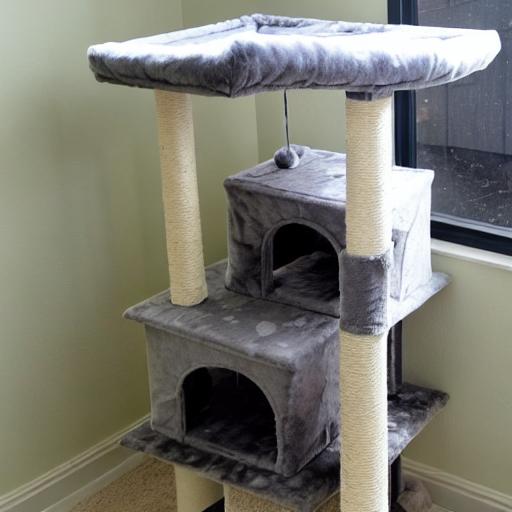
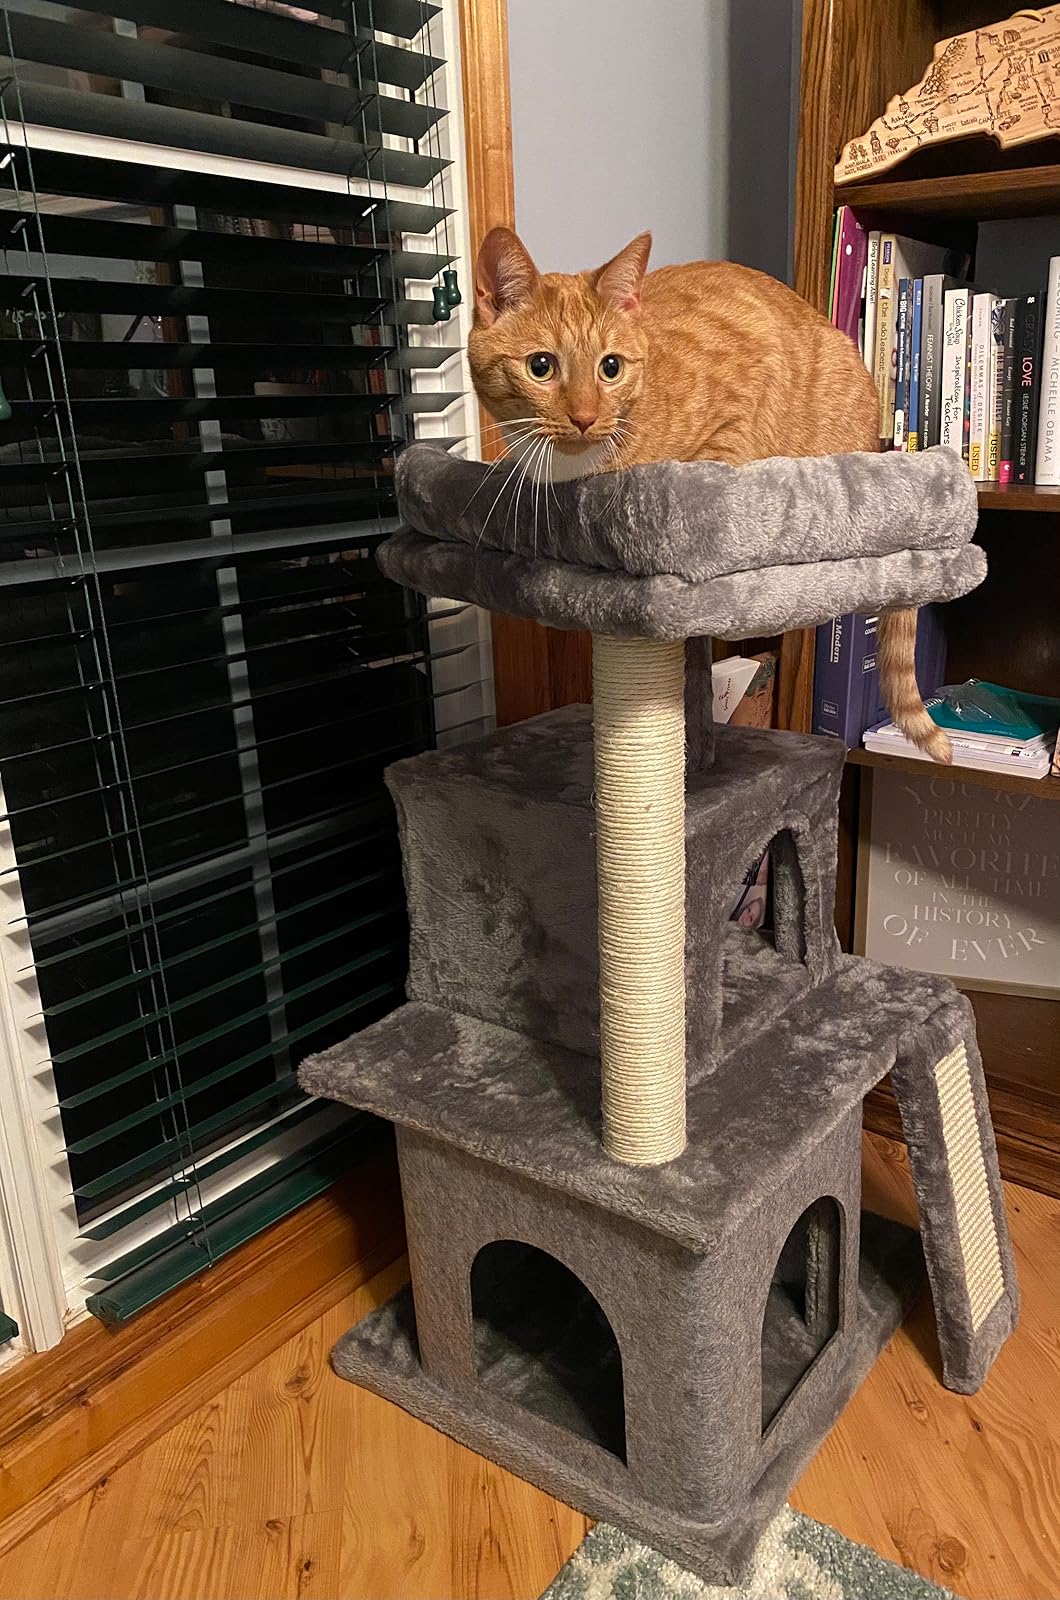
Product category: items_cat tree
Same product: no